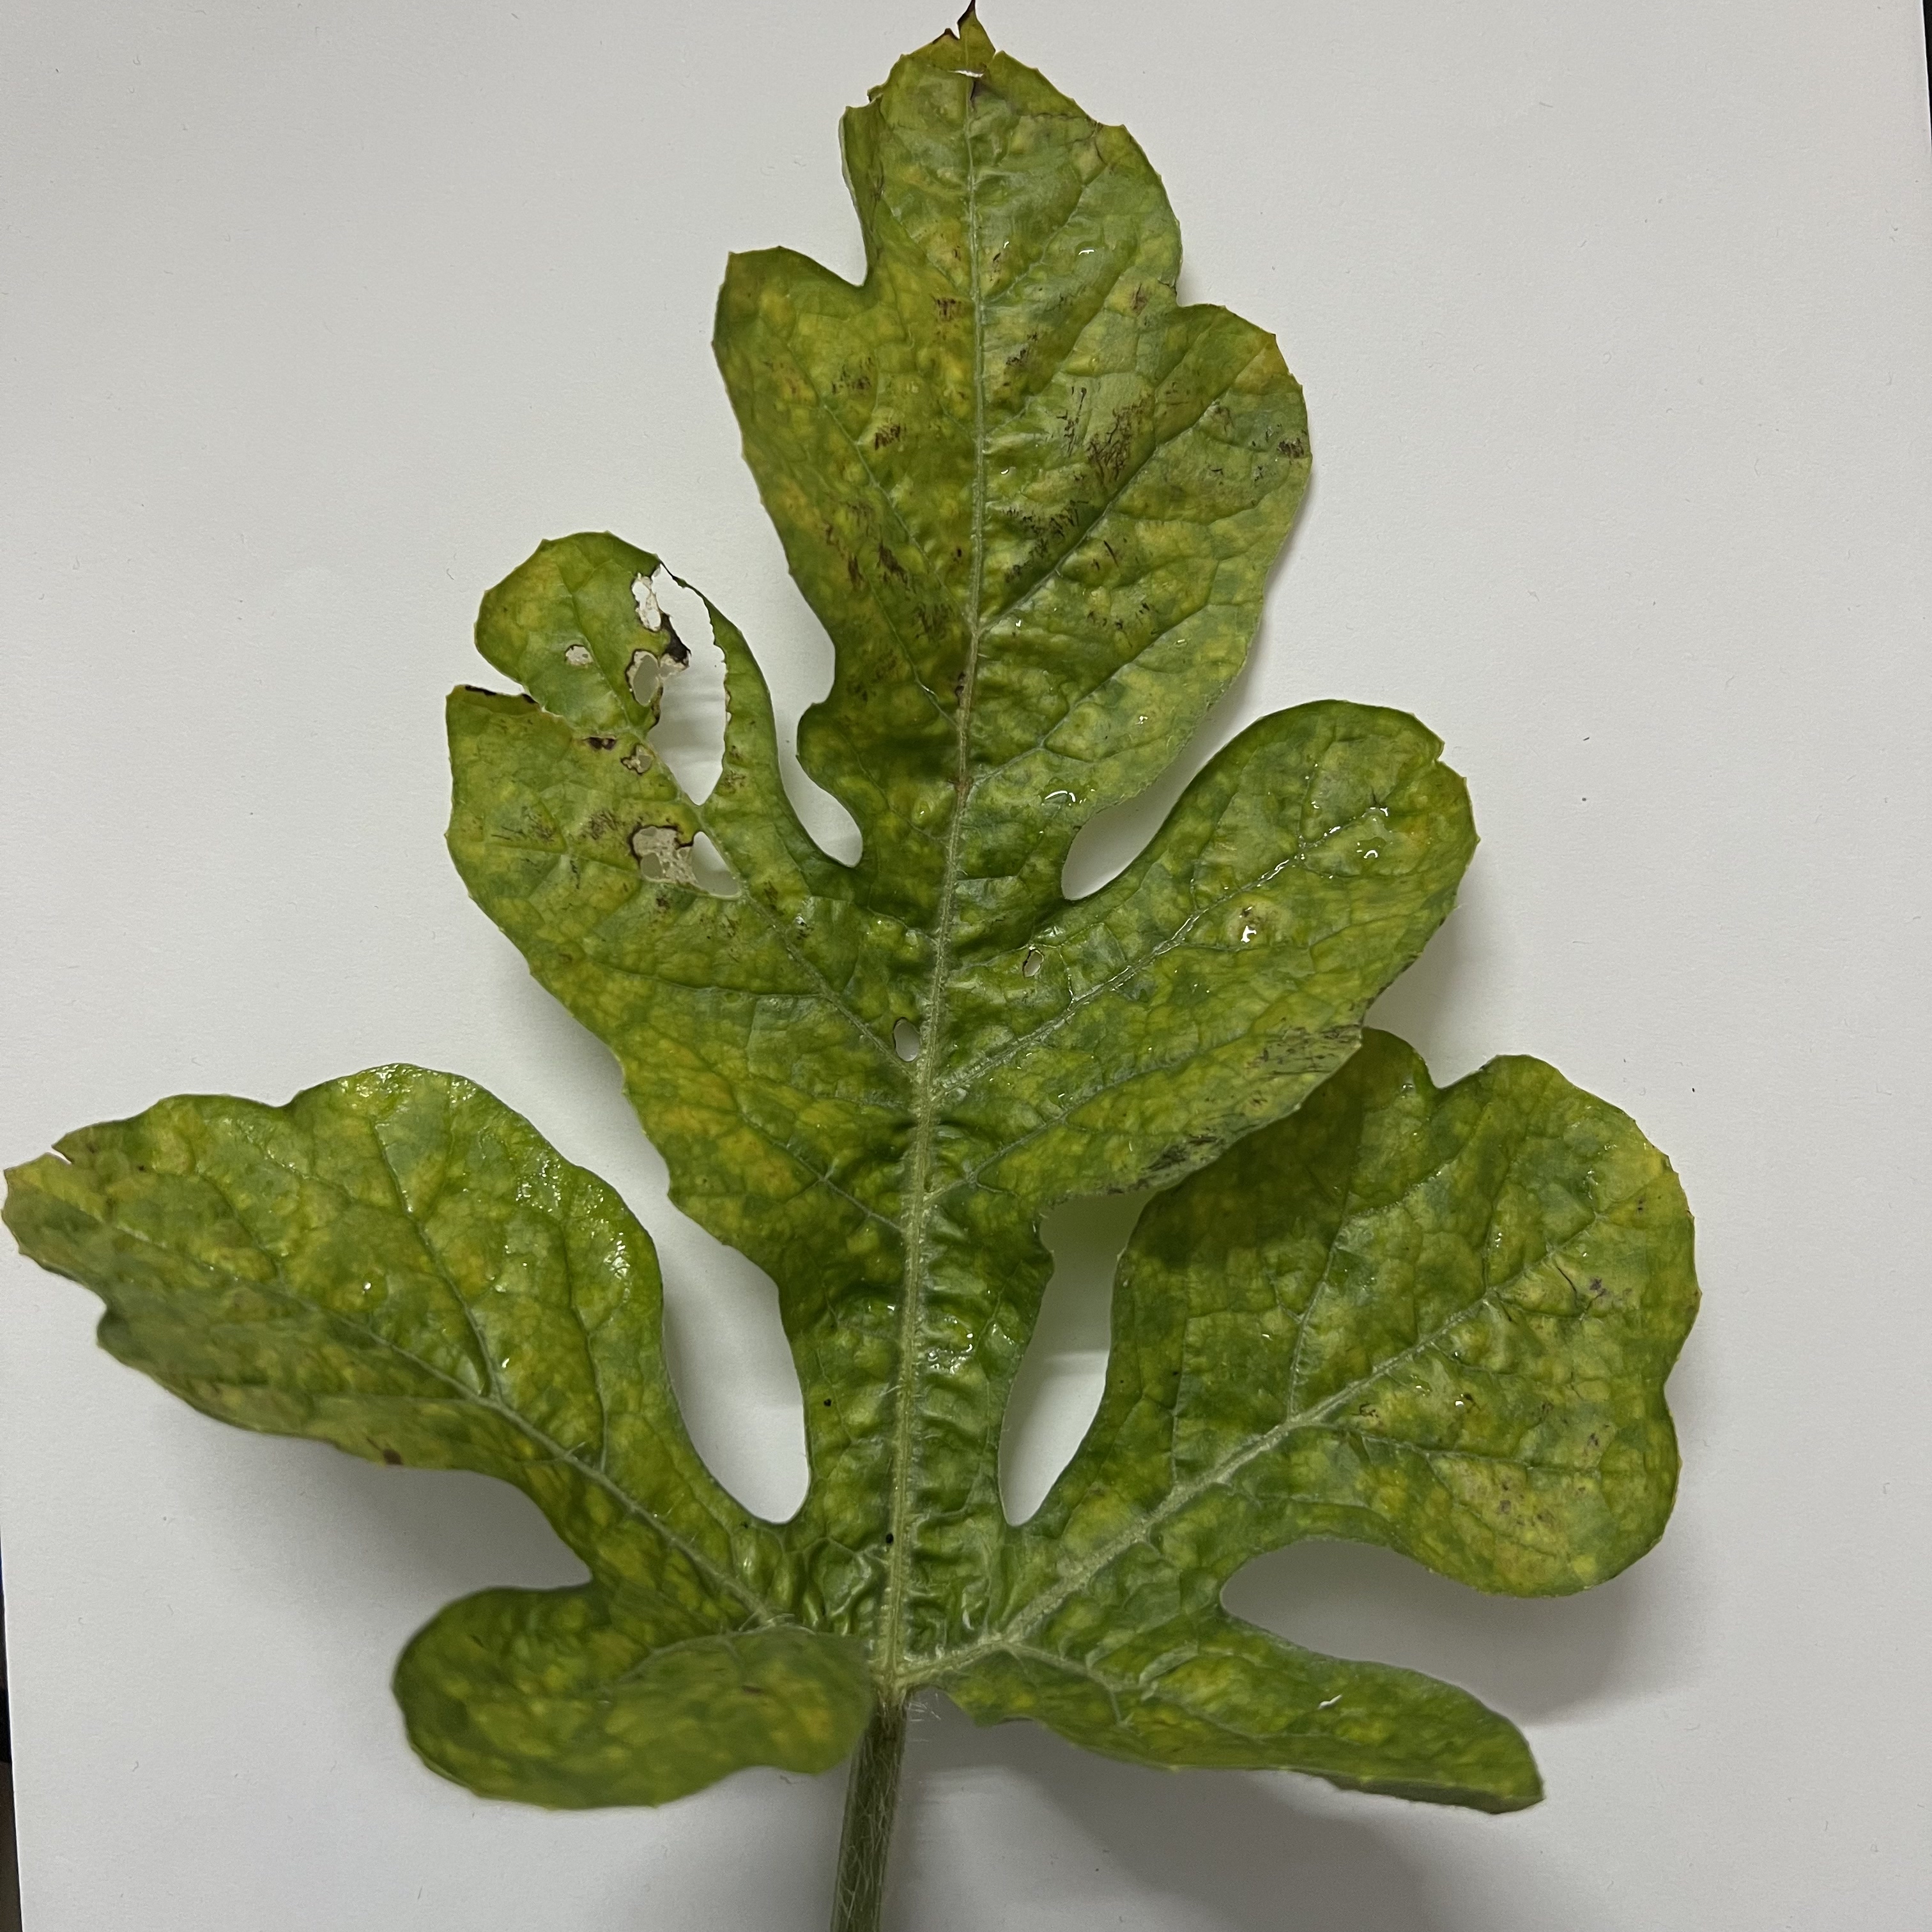
Label: Mosaic_Virus